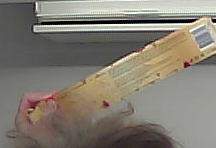
Product: toblerone_white